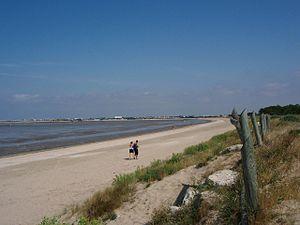
Aytré est une commune du Sud-Ouest de la France située dans le département de la Charente-Maritime. Ses habitants sont appelés les Aytrésiens.